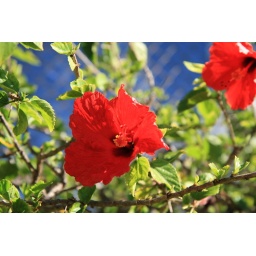
Found these by the park - loved the vivid red against the green and blue.